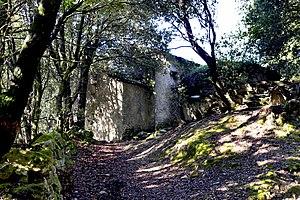
Muracciole est une commune française située dans la circonscription départementale de la Haute-Corse et le territoire de la collectivité de Corse. Elle appartient à l'ancienne piève de Rogna.
La chapelle Sainte-Marie-d’Arca est une ancienne église catholique située sur la commune française de Muracciole, dans le département de la Haute-Corse et la collectivité territoriale de Corse.